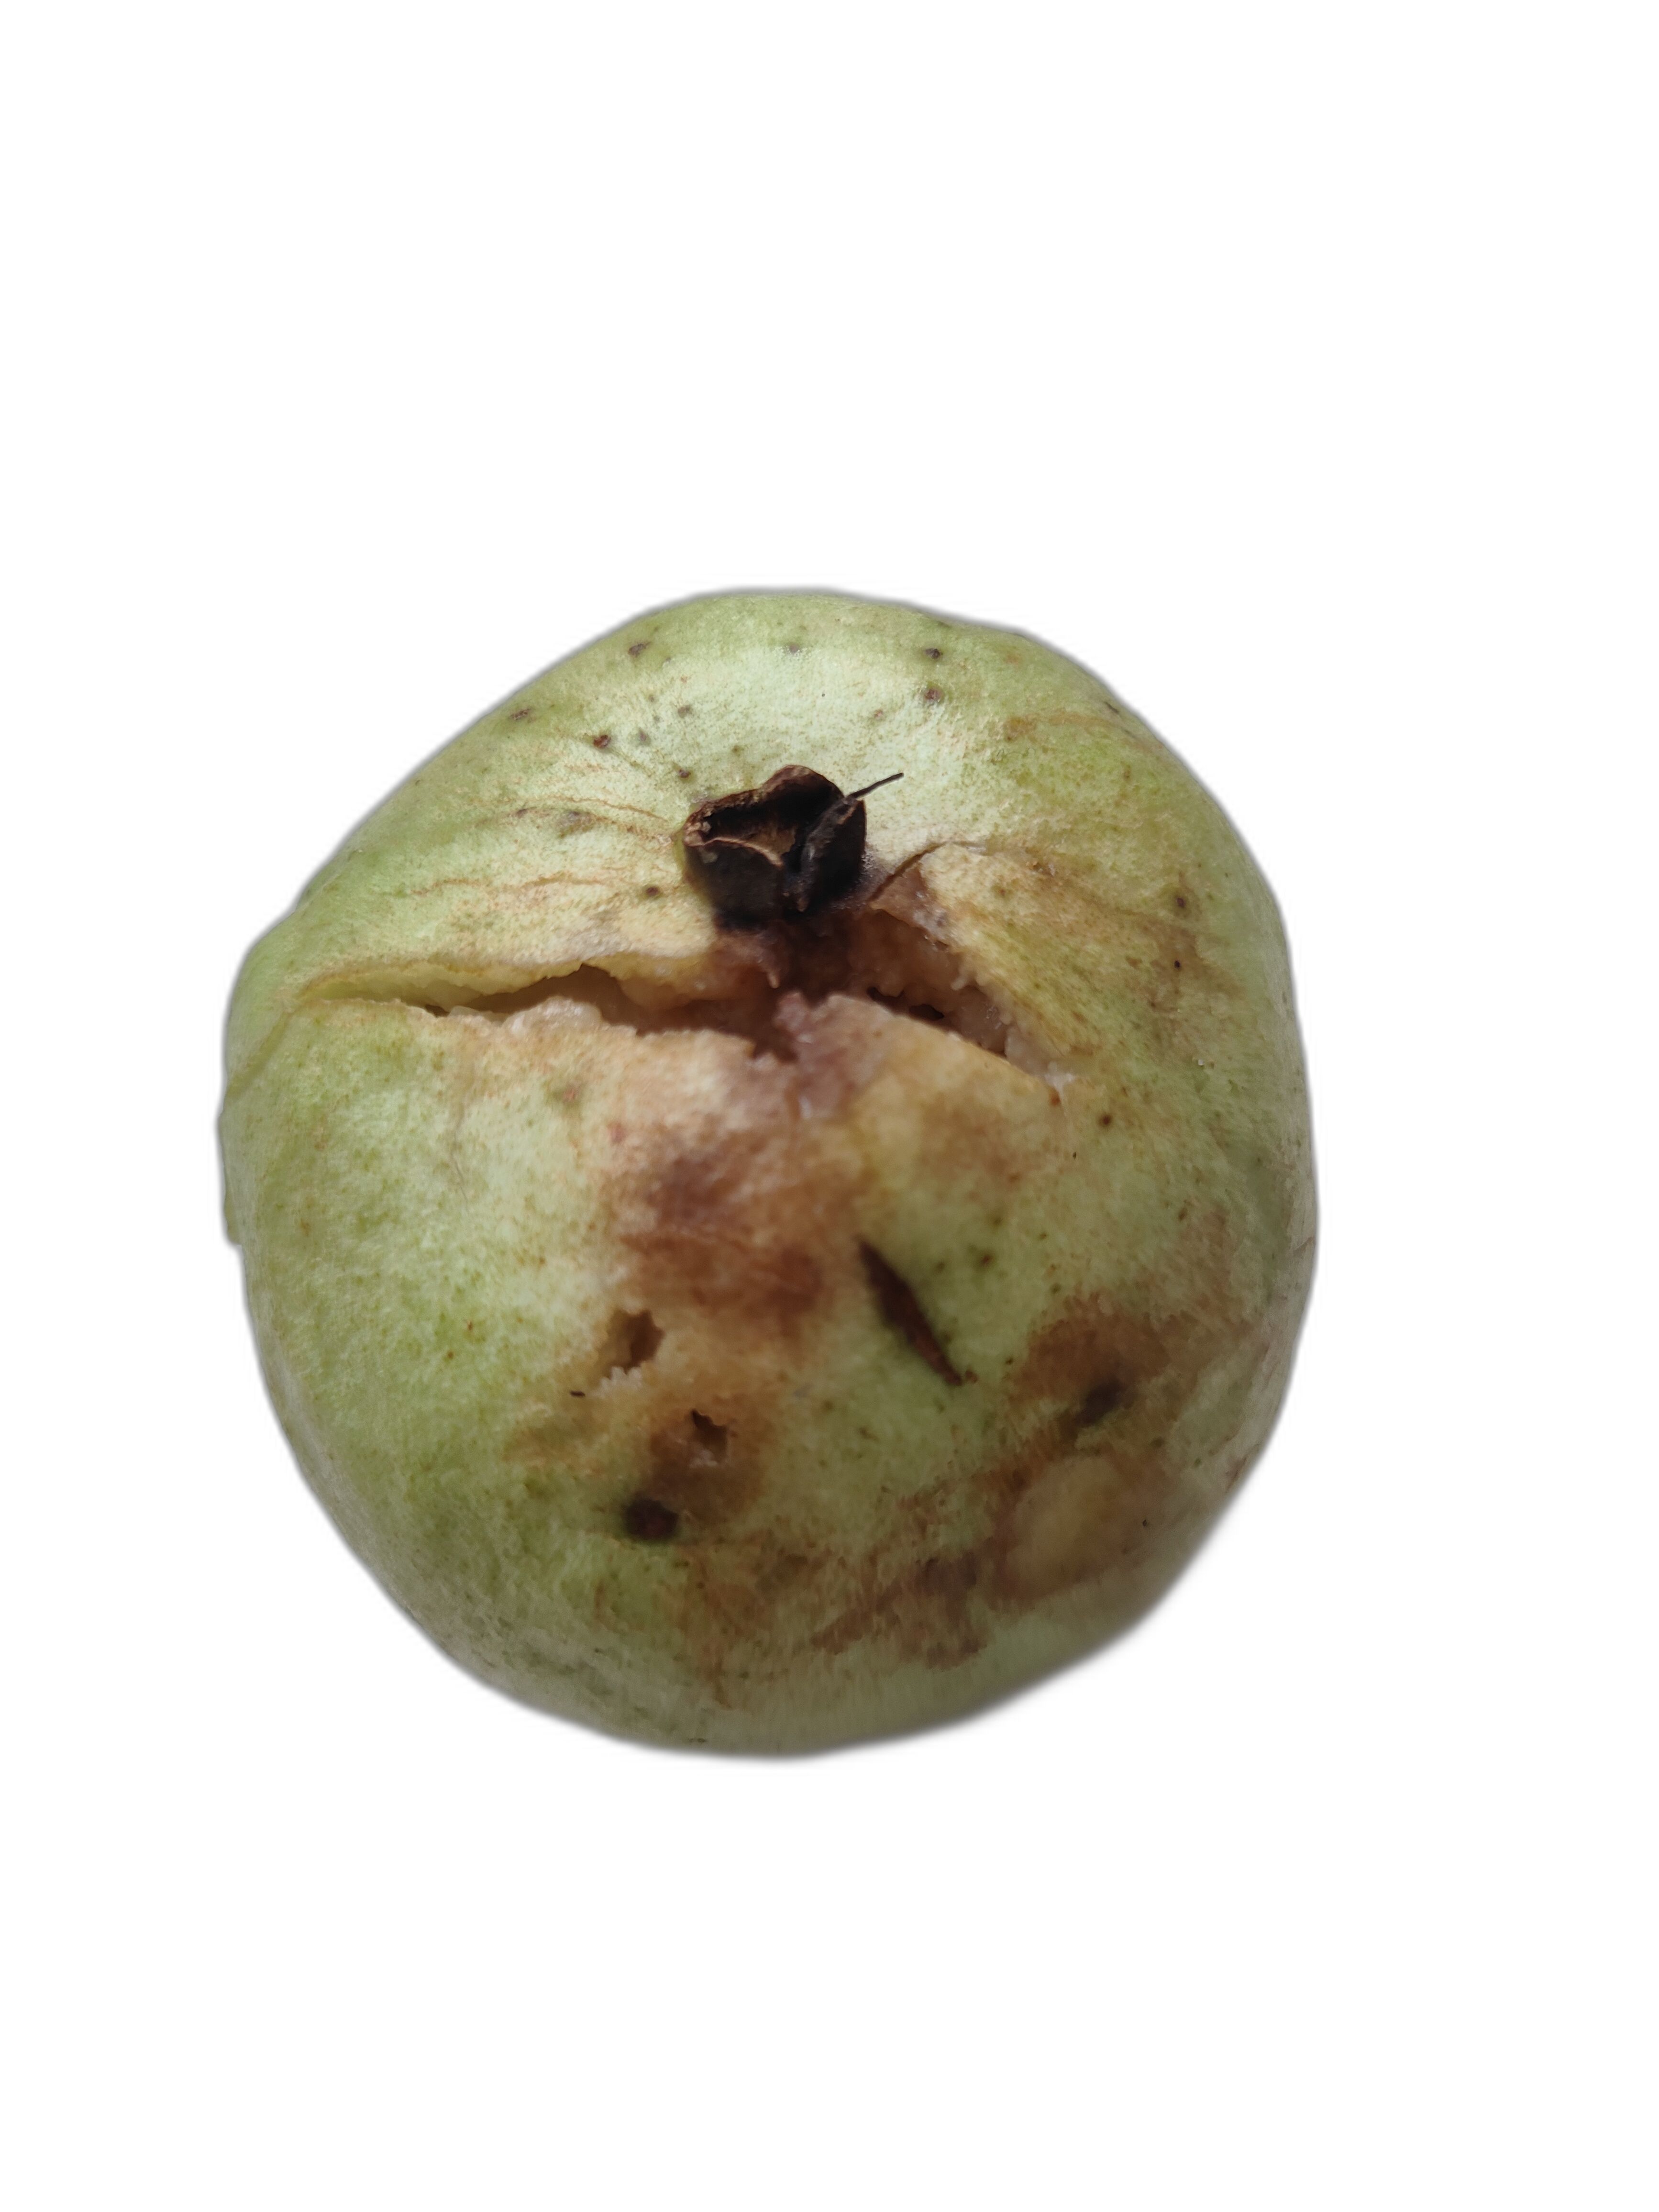
Plant part: fruit
Disease: Styler end root